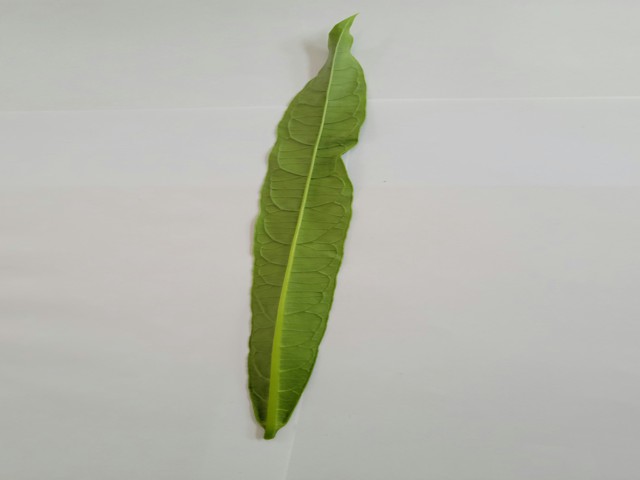
Plant: bamonhati